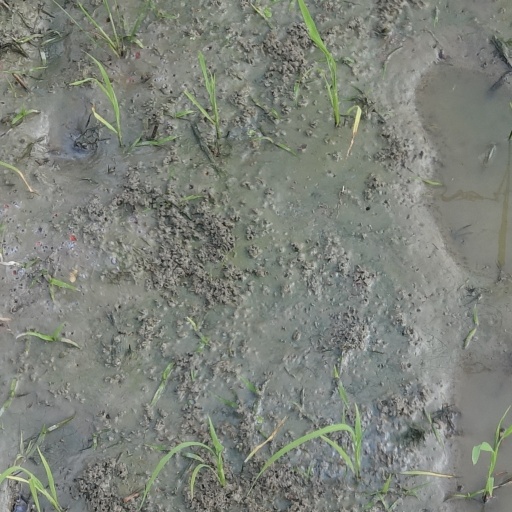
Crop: rice